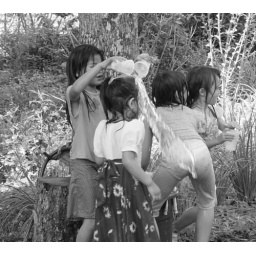
The same image but in black and white these chidlren were having a ball